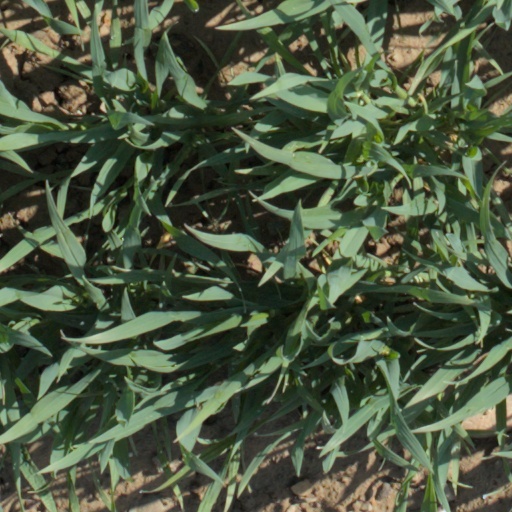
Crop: wheat